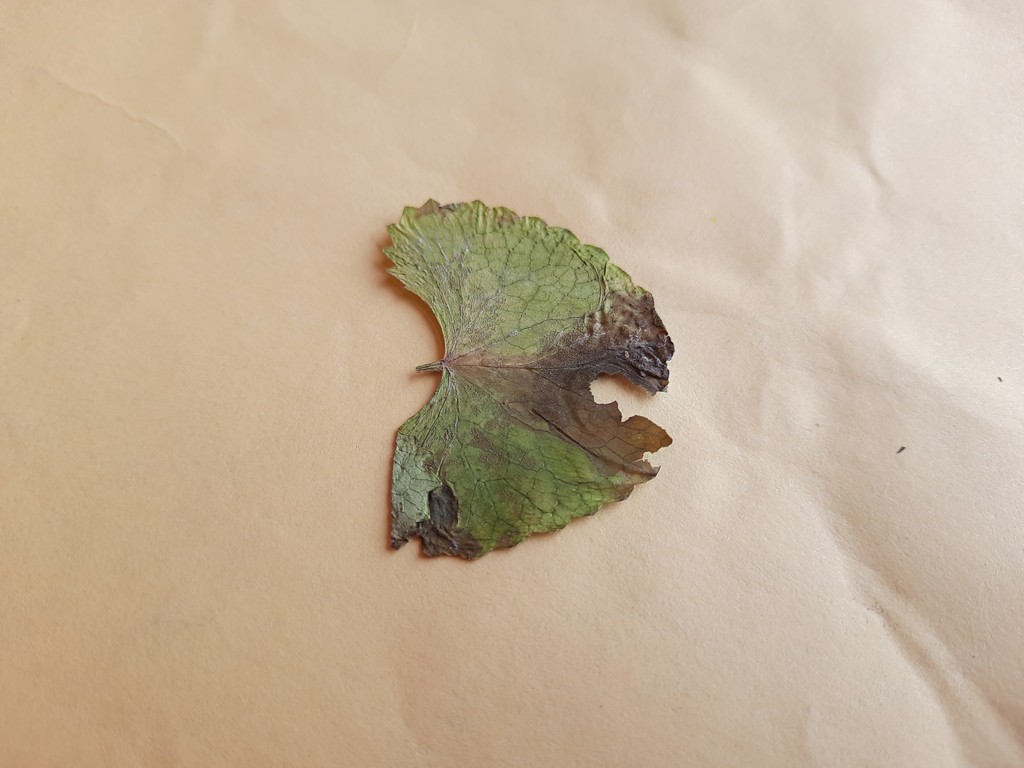
Label: Dried